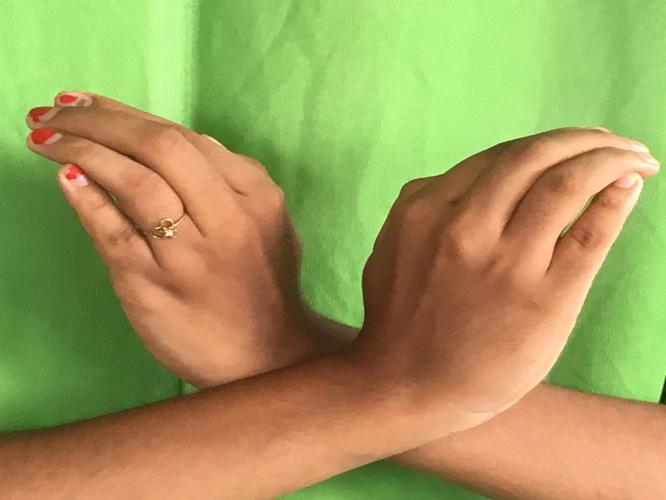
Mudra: Nagabandha
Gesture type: double_hand